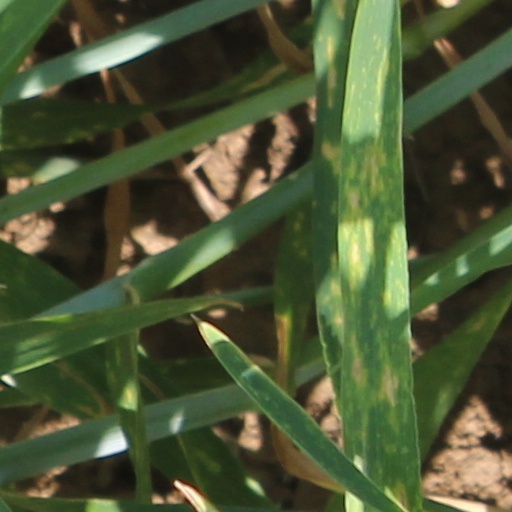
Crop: wheat